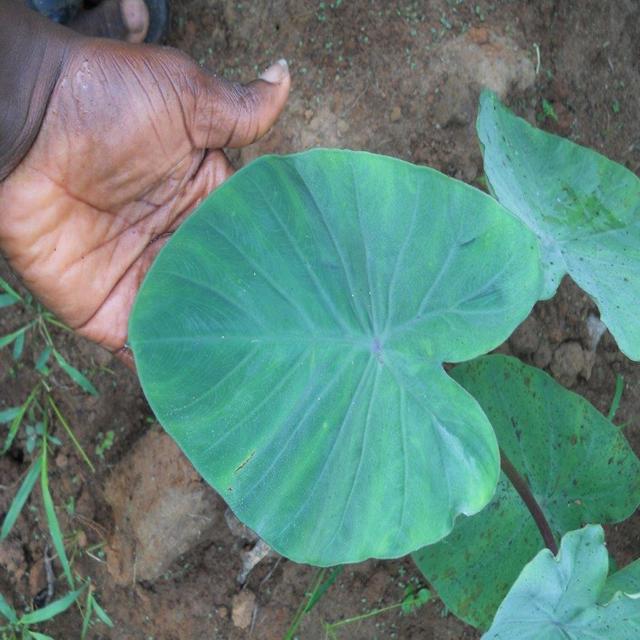
Label: Healthy